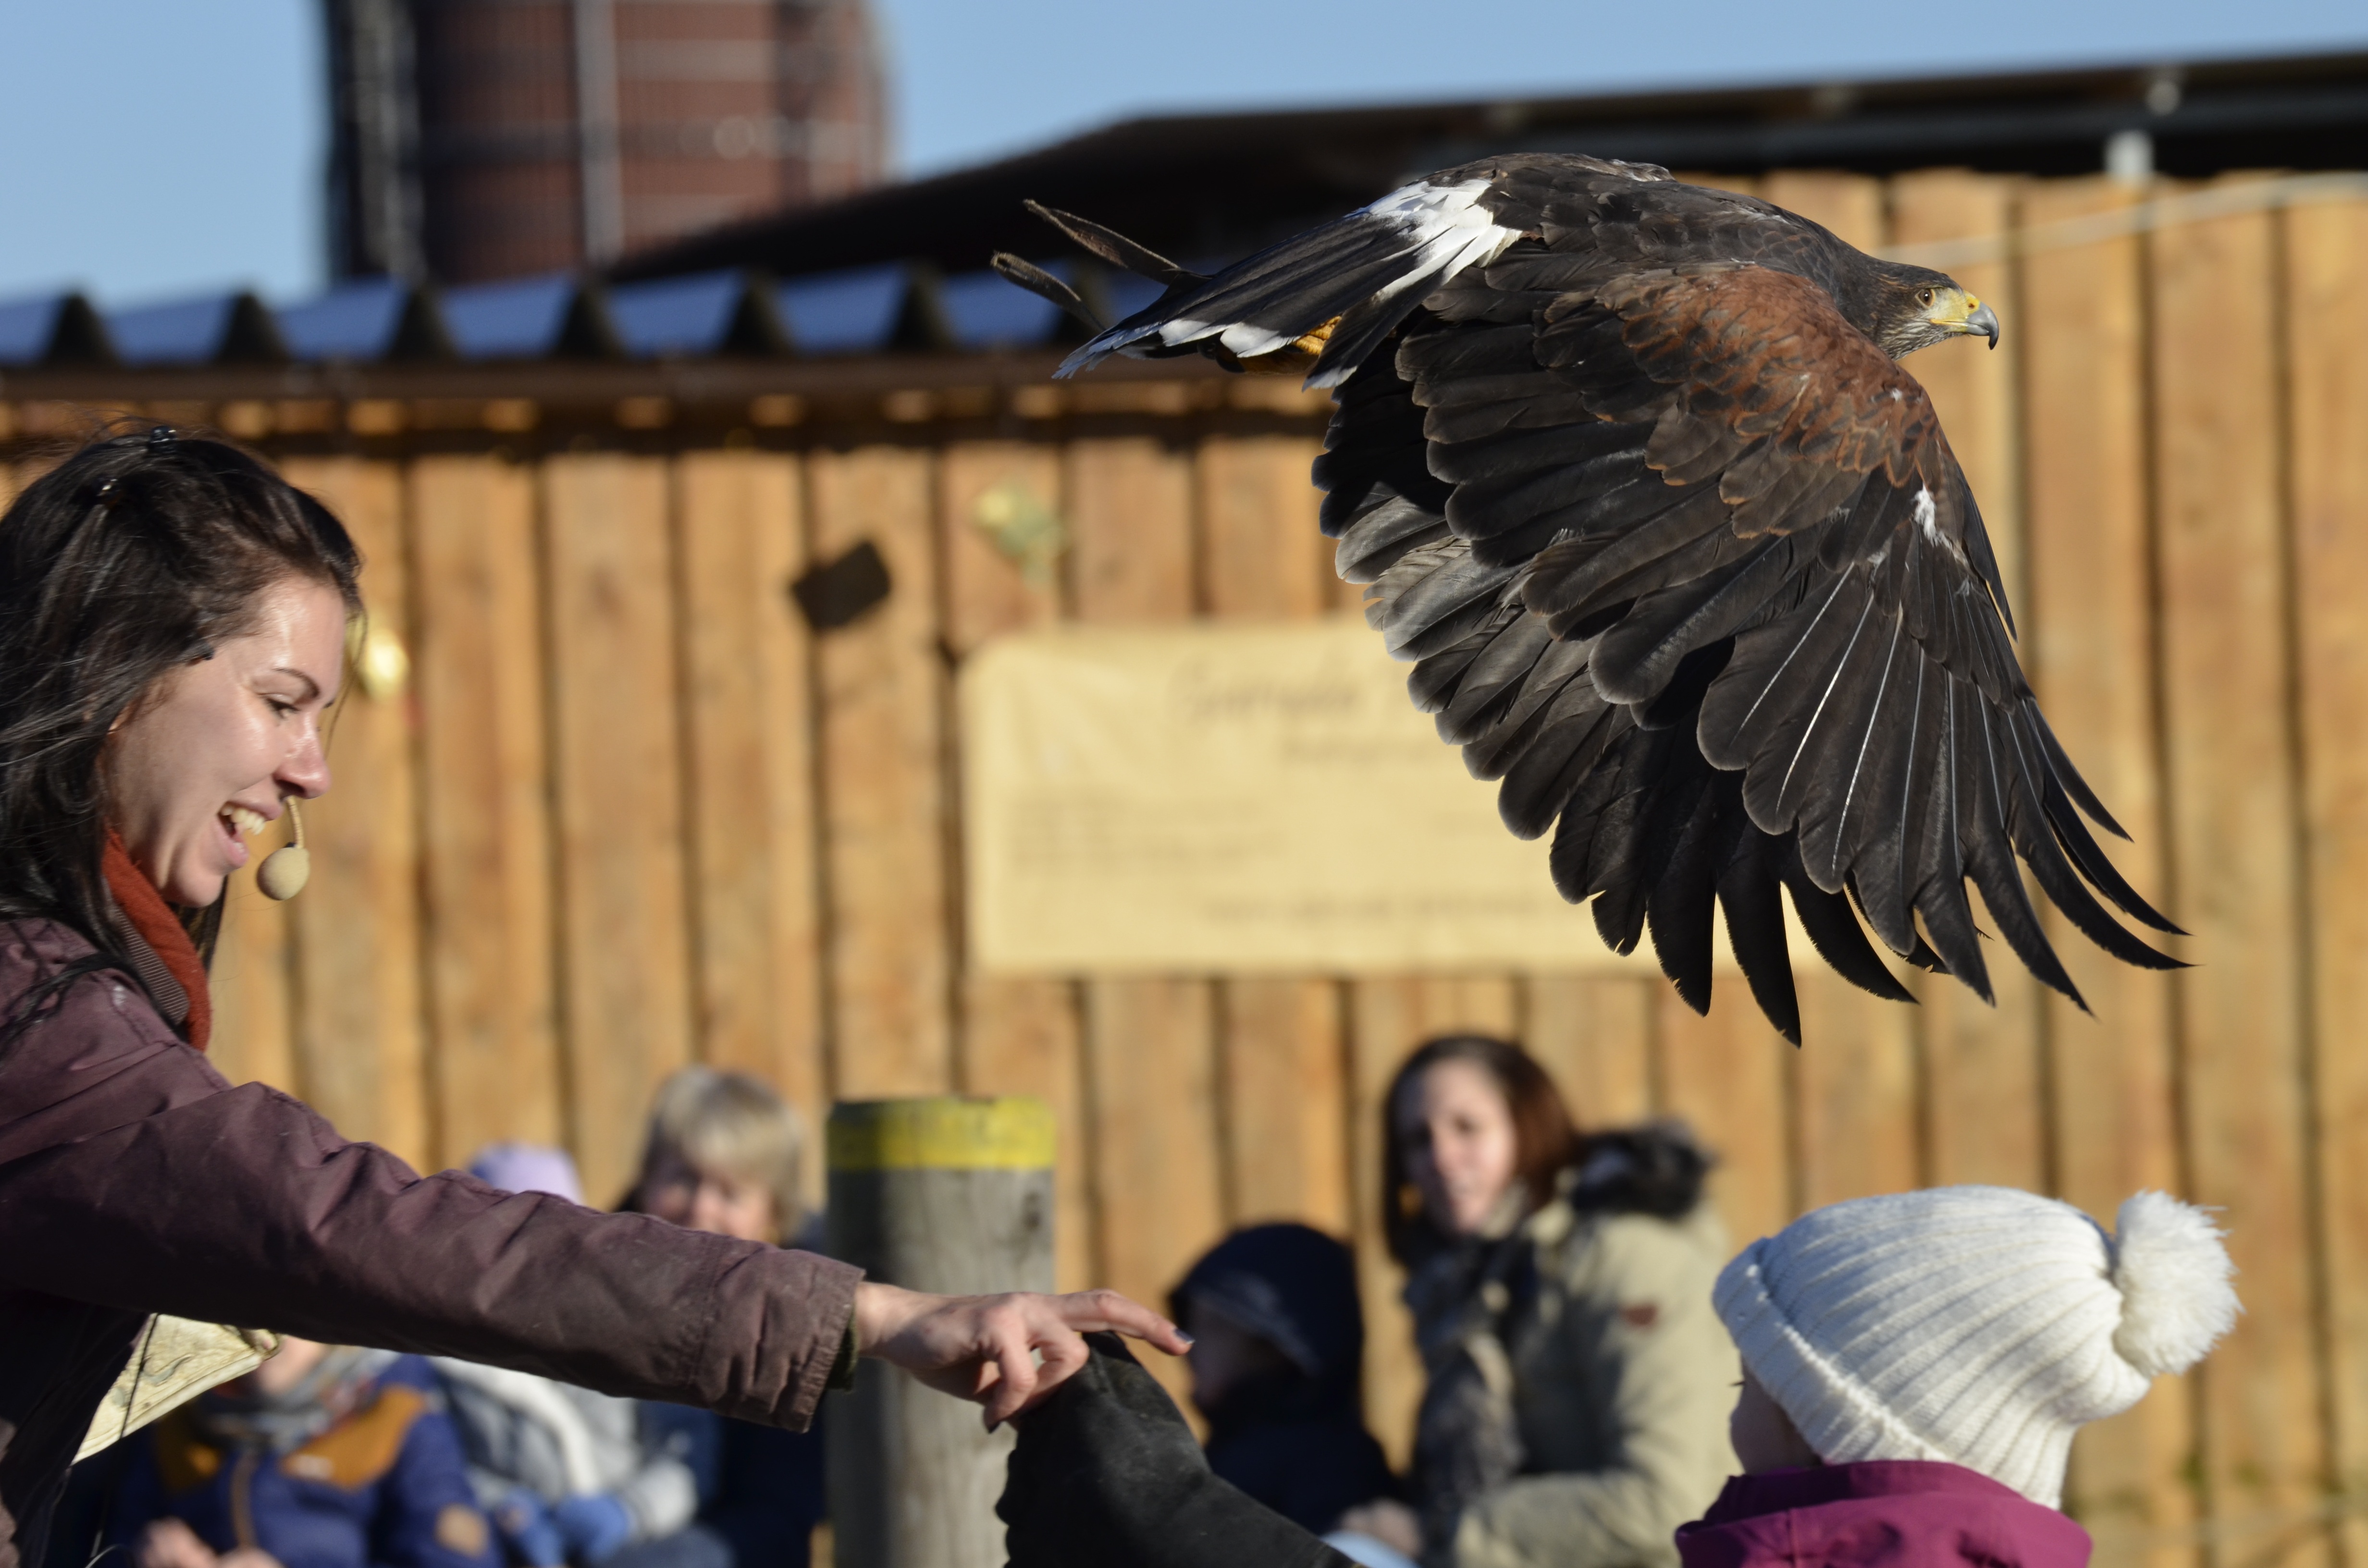
nature, bird, fly, portrait, beak, feather, raptor, bird of prey, bald eagle, wild animal, bill, falkner, animal portrait, adler, white tailed eagle, golden eagle